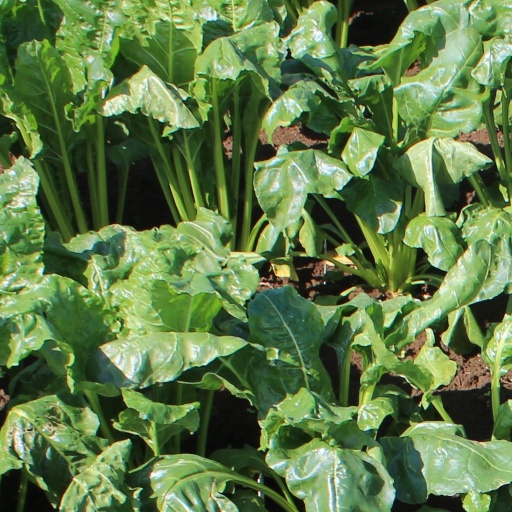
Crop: sugar beet